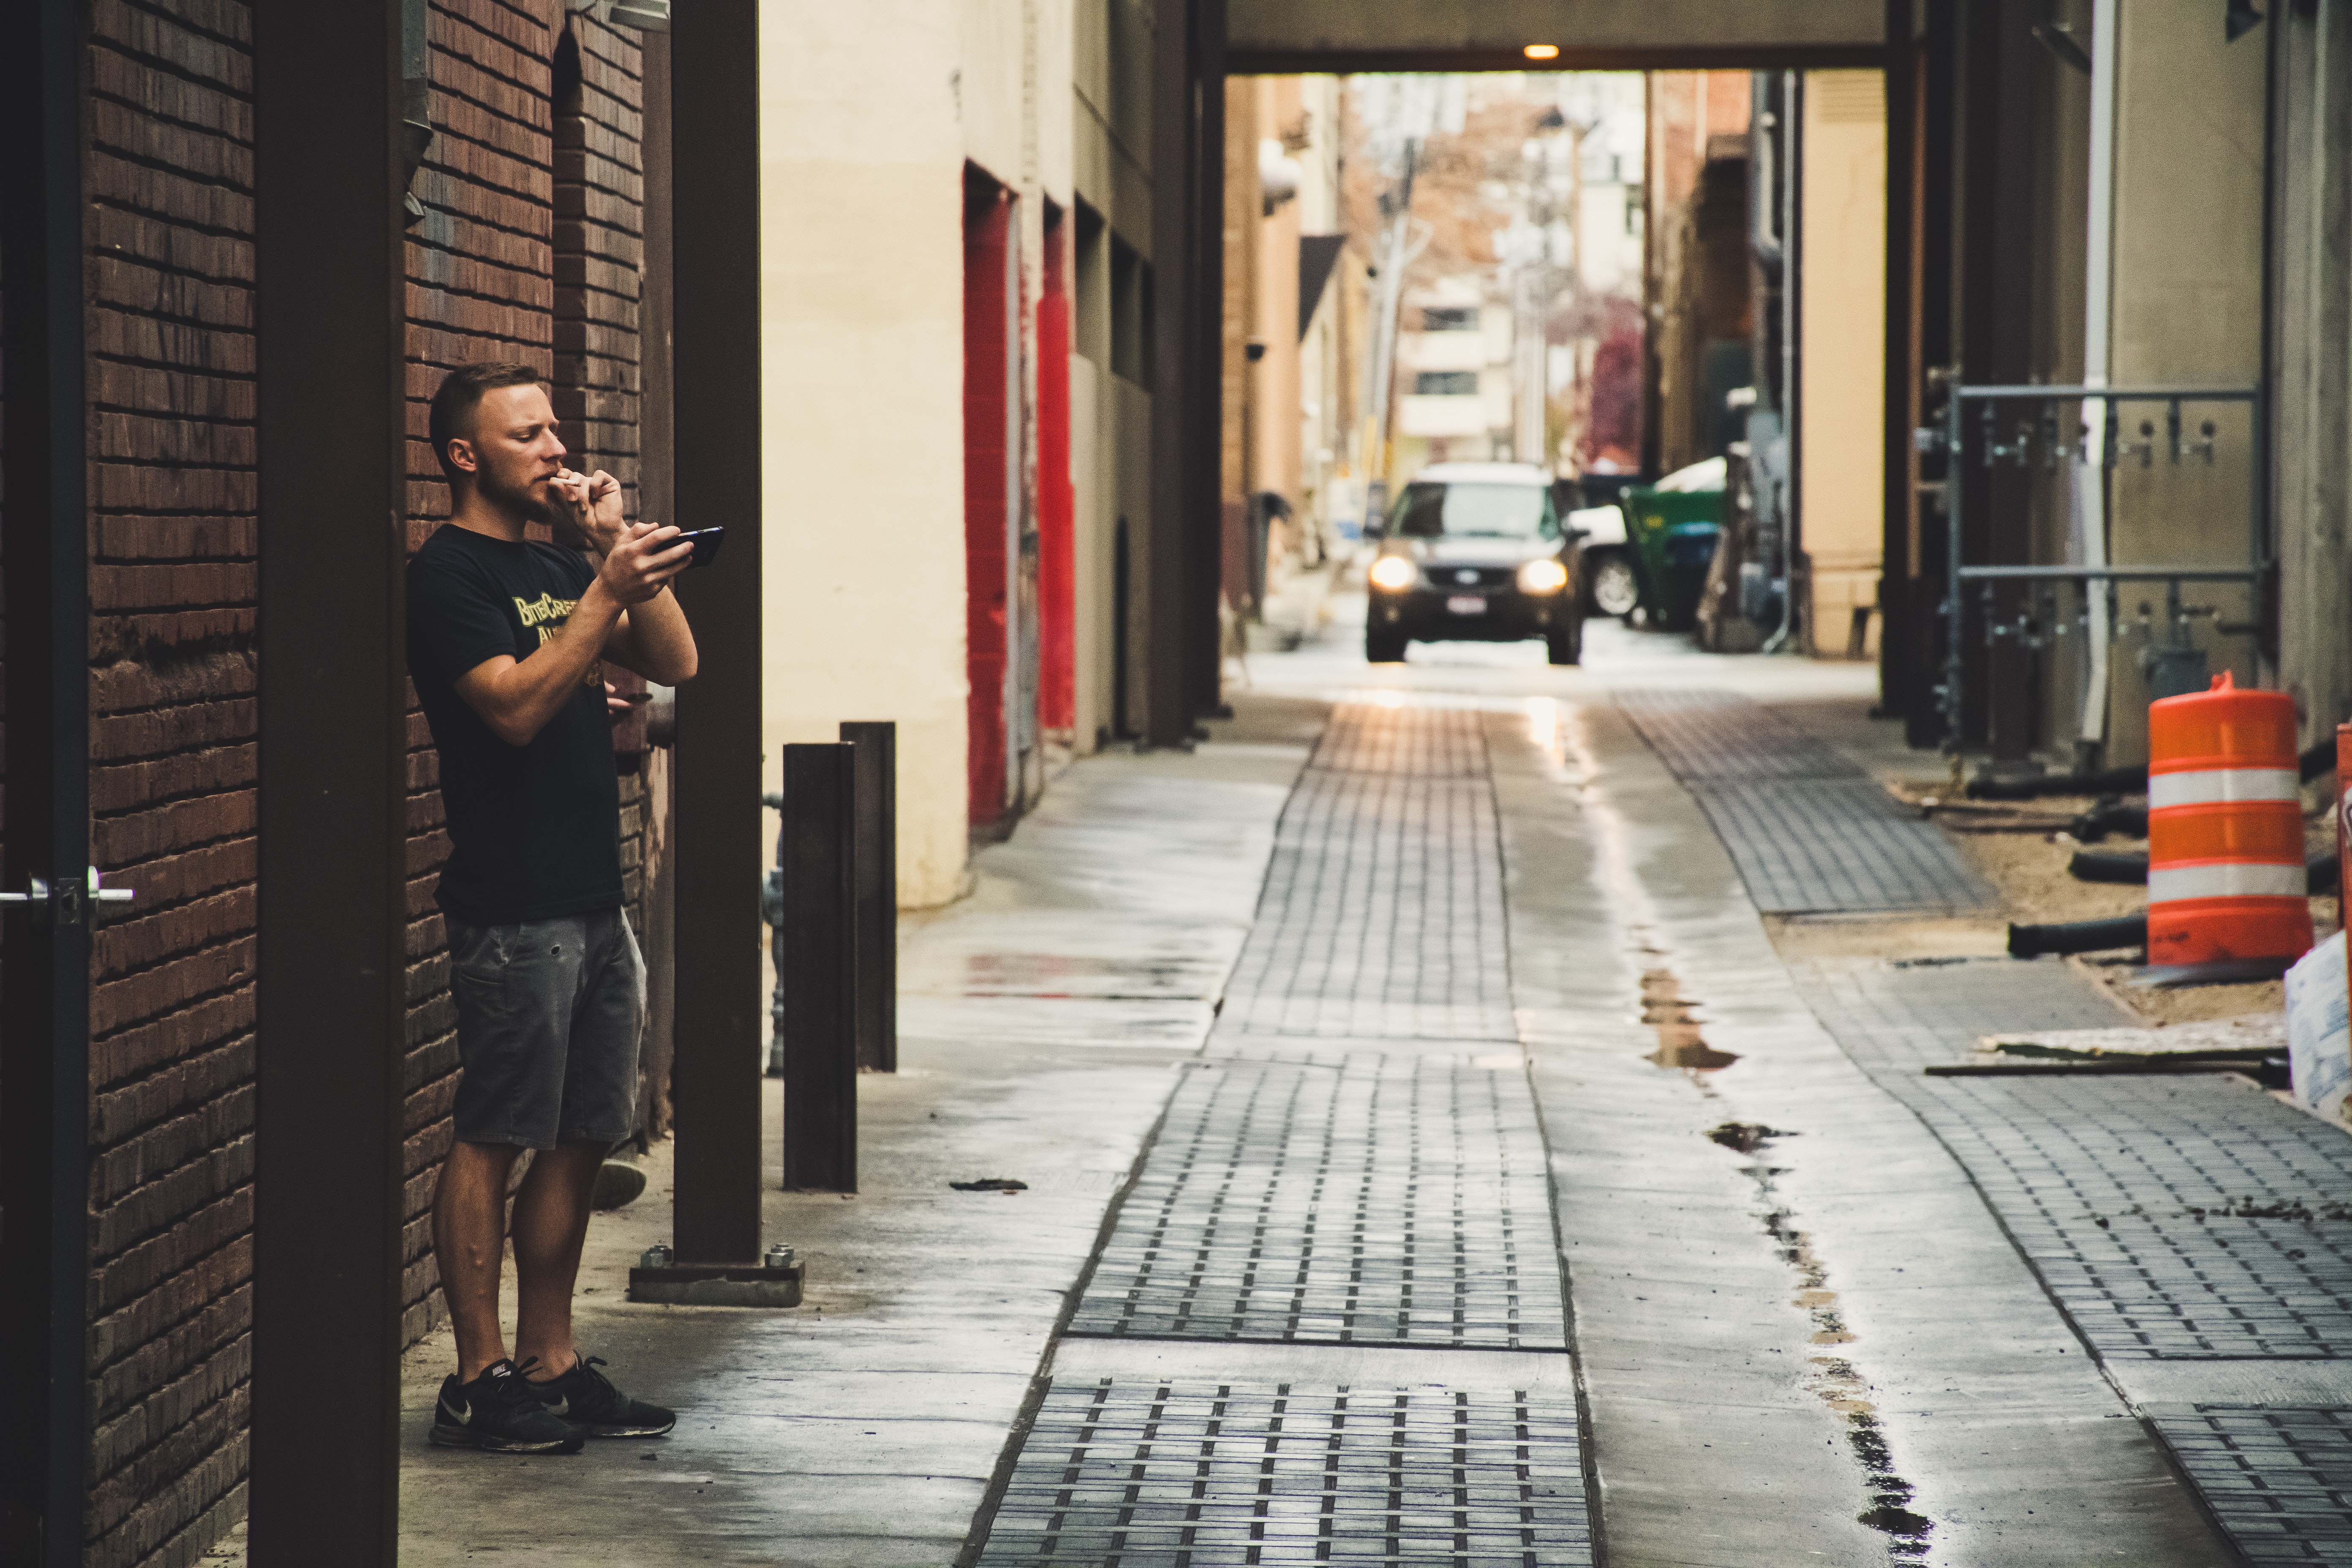
alley, street, snapshot, infrastructure, architecture, building, door, flooring, road, city, photography, sidewalk, cobblestone, road surface